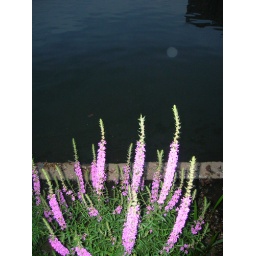
flowers by the lake